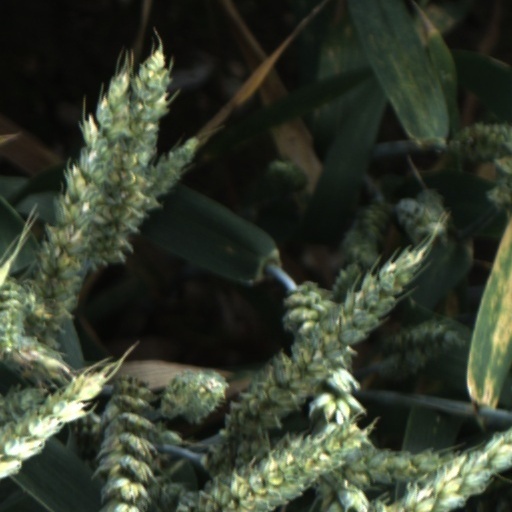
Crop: wheat